Electronic musical instrument

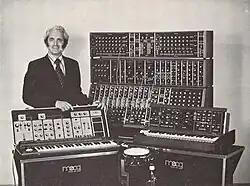
Robert Moog, inventor of the Moog synthesizer

An electronic musical instrument or electrophone is a musical instrument that produces sound using electronic circuitry. Such an instrument sounds by outputting an electrical, electronic or digital audio signal that ultimately is plugged into a power amplifier which drives a loudspeaker, creating the sound heard by the performer and listener.